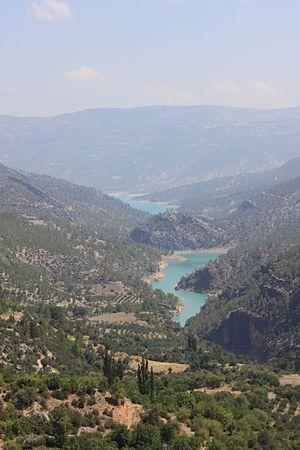
Le barrage de Gezende est un barrage de Turquie.